Answer in natural language. Considering the relative positions, is black tv (marked B) above or below brown wooden table (marked A)? Choose between the following options: above or below
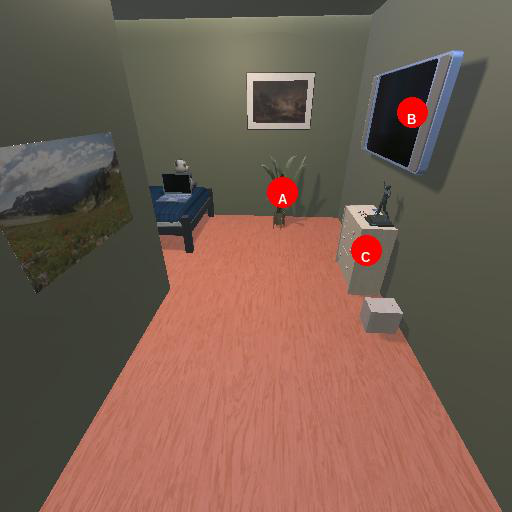
<answer>below</answer>